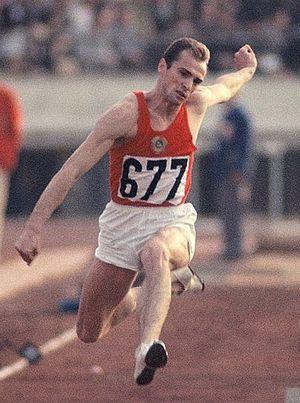
Le dimanche 3 mai 1959 est le 123ᵉ jour de l'année 1959.
Oleg Georgiyevich Fedoseyev, né le 4 juin 1936 à Moscou, et décédé le 14 juin 2001, est un athlète soviétique spécialiste du triple saut.